Gun dynamics

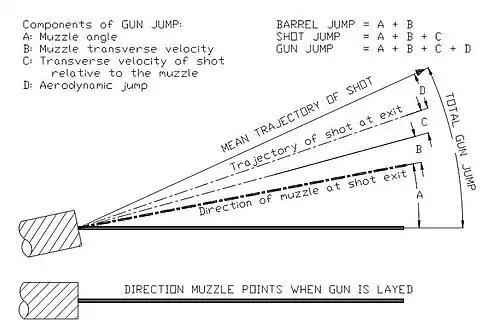
Figure 5. The components of gun jump

When a gun is fired, the angle of the muzzle changes, and there is a transverse velocity component of the muzzle. If the shot followed the center-line of the bore exactly, then the difference in initial trajectory of the shot compared to the initial pointing angle of the muzzle would be equal to the change of muzzle angle plus its transverse velocity component divided by the shot velocity relative to the muzzle at exit. This may be referred to as barrel jump. In the case of a perfectly fitting non-spinning solid ball, this would compose all of the gun jump.